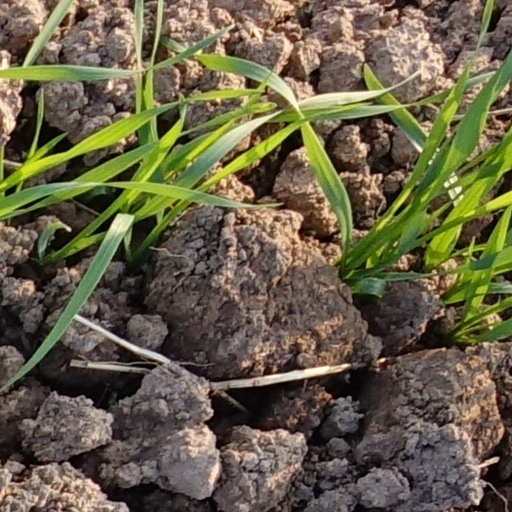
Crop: wheat